Chifra (woreda)

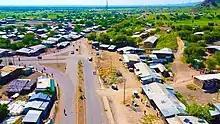
View of the Chifra skyline.

Chifra (or Sifra) is a woreda in Afar Region, Ethiopia. Part of the Administrative Zone 1, Chifra is located In 40.016562, 11.603945 Altitude and longitude coordinations, near the base of the eastern escarpment of the Ethiopian highlands and bordered on the south by Mille, on the west by the Amhara Region, on the north by the Administrative Zone 4, and on the east by Dubti; the Logiya River defines part of the boundary with Zone 4.